Mohammed bin Salman

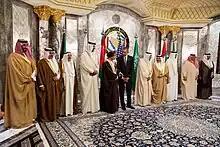
With King Salman, Barack Obama and other leaders at the GCC summit in Saudi Arabia, 21 April 2016

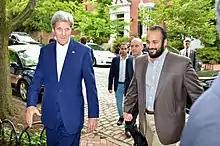
With US secretary of state John Kerry (left) and Saudi foreign minister Adel al-Jubeir, 13 June 2016

On 23 January 2015, King Abdullah died and Salman ascended the throne. Mohammed was appointed minister of defence and secretary general of the royal court. In addition, he retained his post as the minister of state.